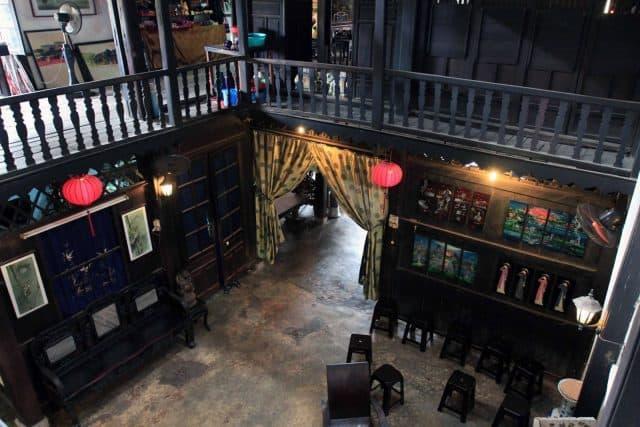
đây là hình ảnh chụp ở bên trong một căn nhà làm bằng gỗ